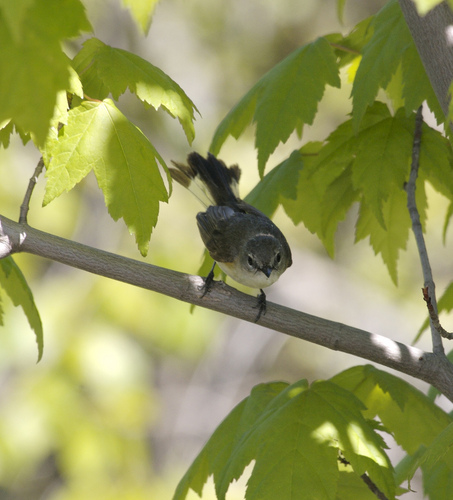
this small black bird has white belly and breasts, the bill is short and pointed , black tarsus and feeta small bird with a dark gray head, nape and back with a small black conical beak.
a small sized bird that has tones of grey and brown with a very short pointed bill
this small bird has dark grey feathers, a dark beak, a white belly and dark eyes.
a small bird which has quite a small head to the body ratio, white breasted but the wing, back and rump are all grey with outer retrices of translucent white with brown spots on the end.
this bird is brown with white and has a very short beak.
this bird has a fantail of a tail a dark grey coat and a white breast.
this bird is grey with a white belly, and black tarsus.
this small bird has a soft yellow belly and rectrices with white eyerings, black eyes and a short black beak.
this bird has a white belly, a grey nape and a small black bill.
Species: Blue Headed Vireo